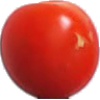
Label: Tomato Cherry Red 1